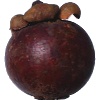
Label: mangostan